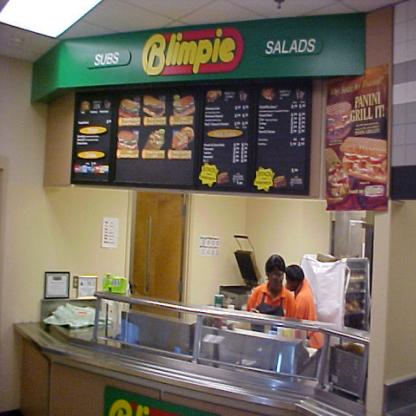
Scene: Indoor